Juicy Realm

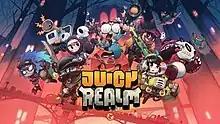

Juicy Realm is a roguelike, twin-stick shooter game developed by SpaceCan Games and published by X.D. Network and PM Studio. It was released for Microsoft Windows and macOS on May 3, 2018. A Nintendo Switch version was released on November 7, 2019. Versions for iOS and Android were released on May 4, 2020. On March 5, 2024, the game was released for the PlayStation 4 and PlayStation 5.